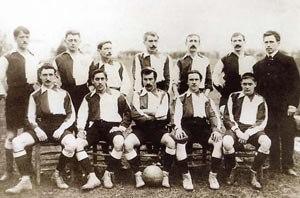
Le Club Atlético de Madrid S.A.D, plus couramment appelé Atlético de Madrid, Atlético ou Atleti, est un club de football espagnol basé à Madrid, qui dispute actuellement la Liga.